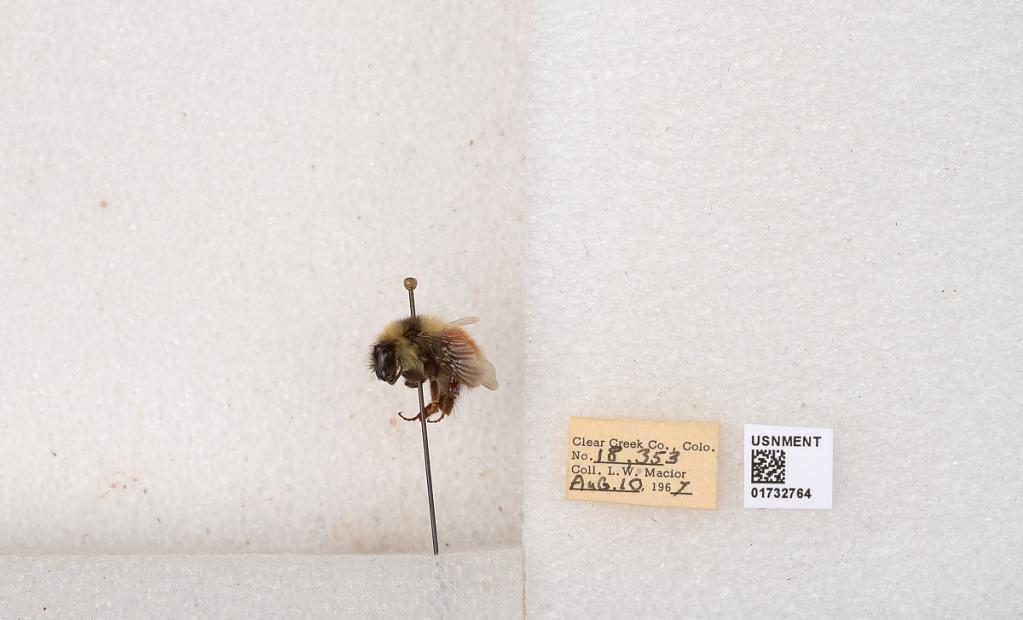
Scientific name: Bombus (Pyrobombus) sylvicola Kirby
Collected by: L. Macior
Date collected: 1967-8-10
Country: United States
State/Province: Colorado
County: Clear Creek
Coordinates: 39.6891, -105.644